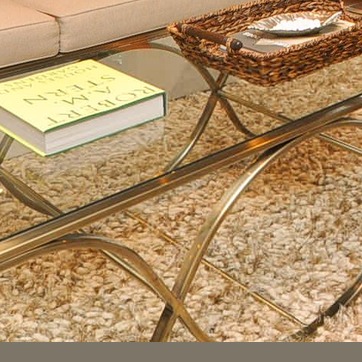
Material: metal